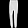
Label: Trouser